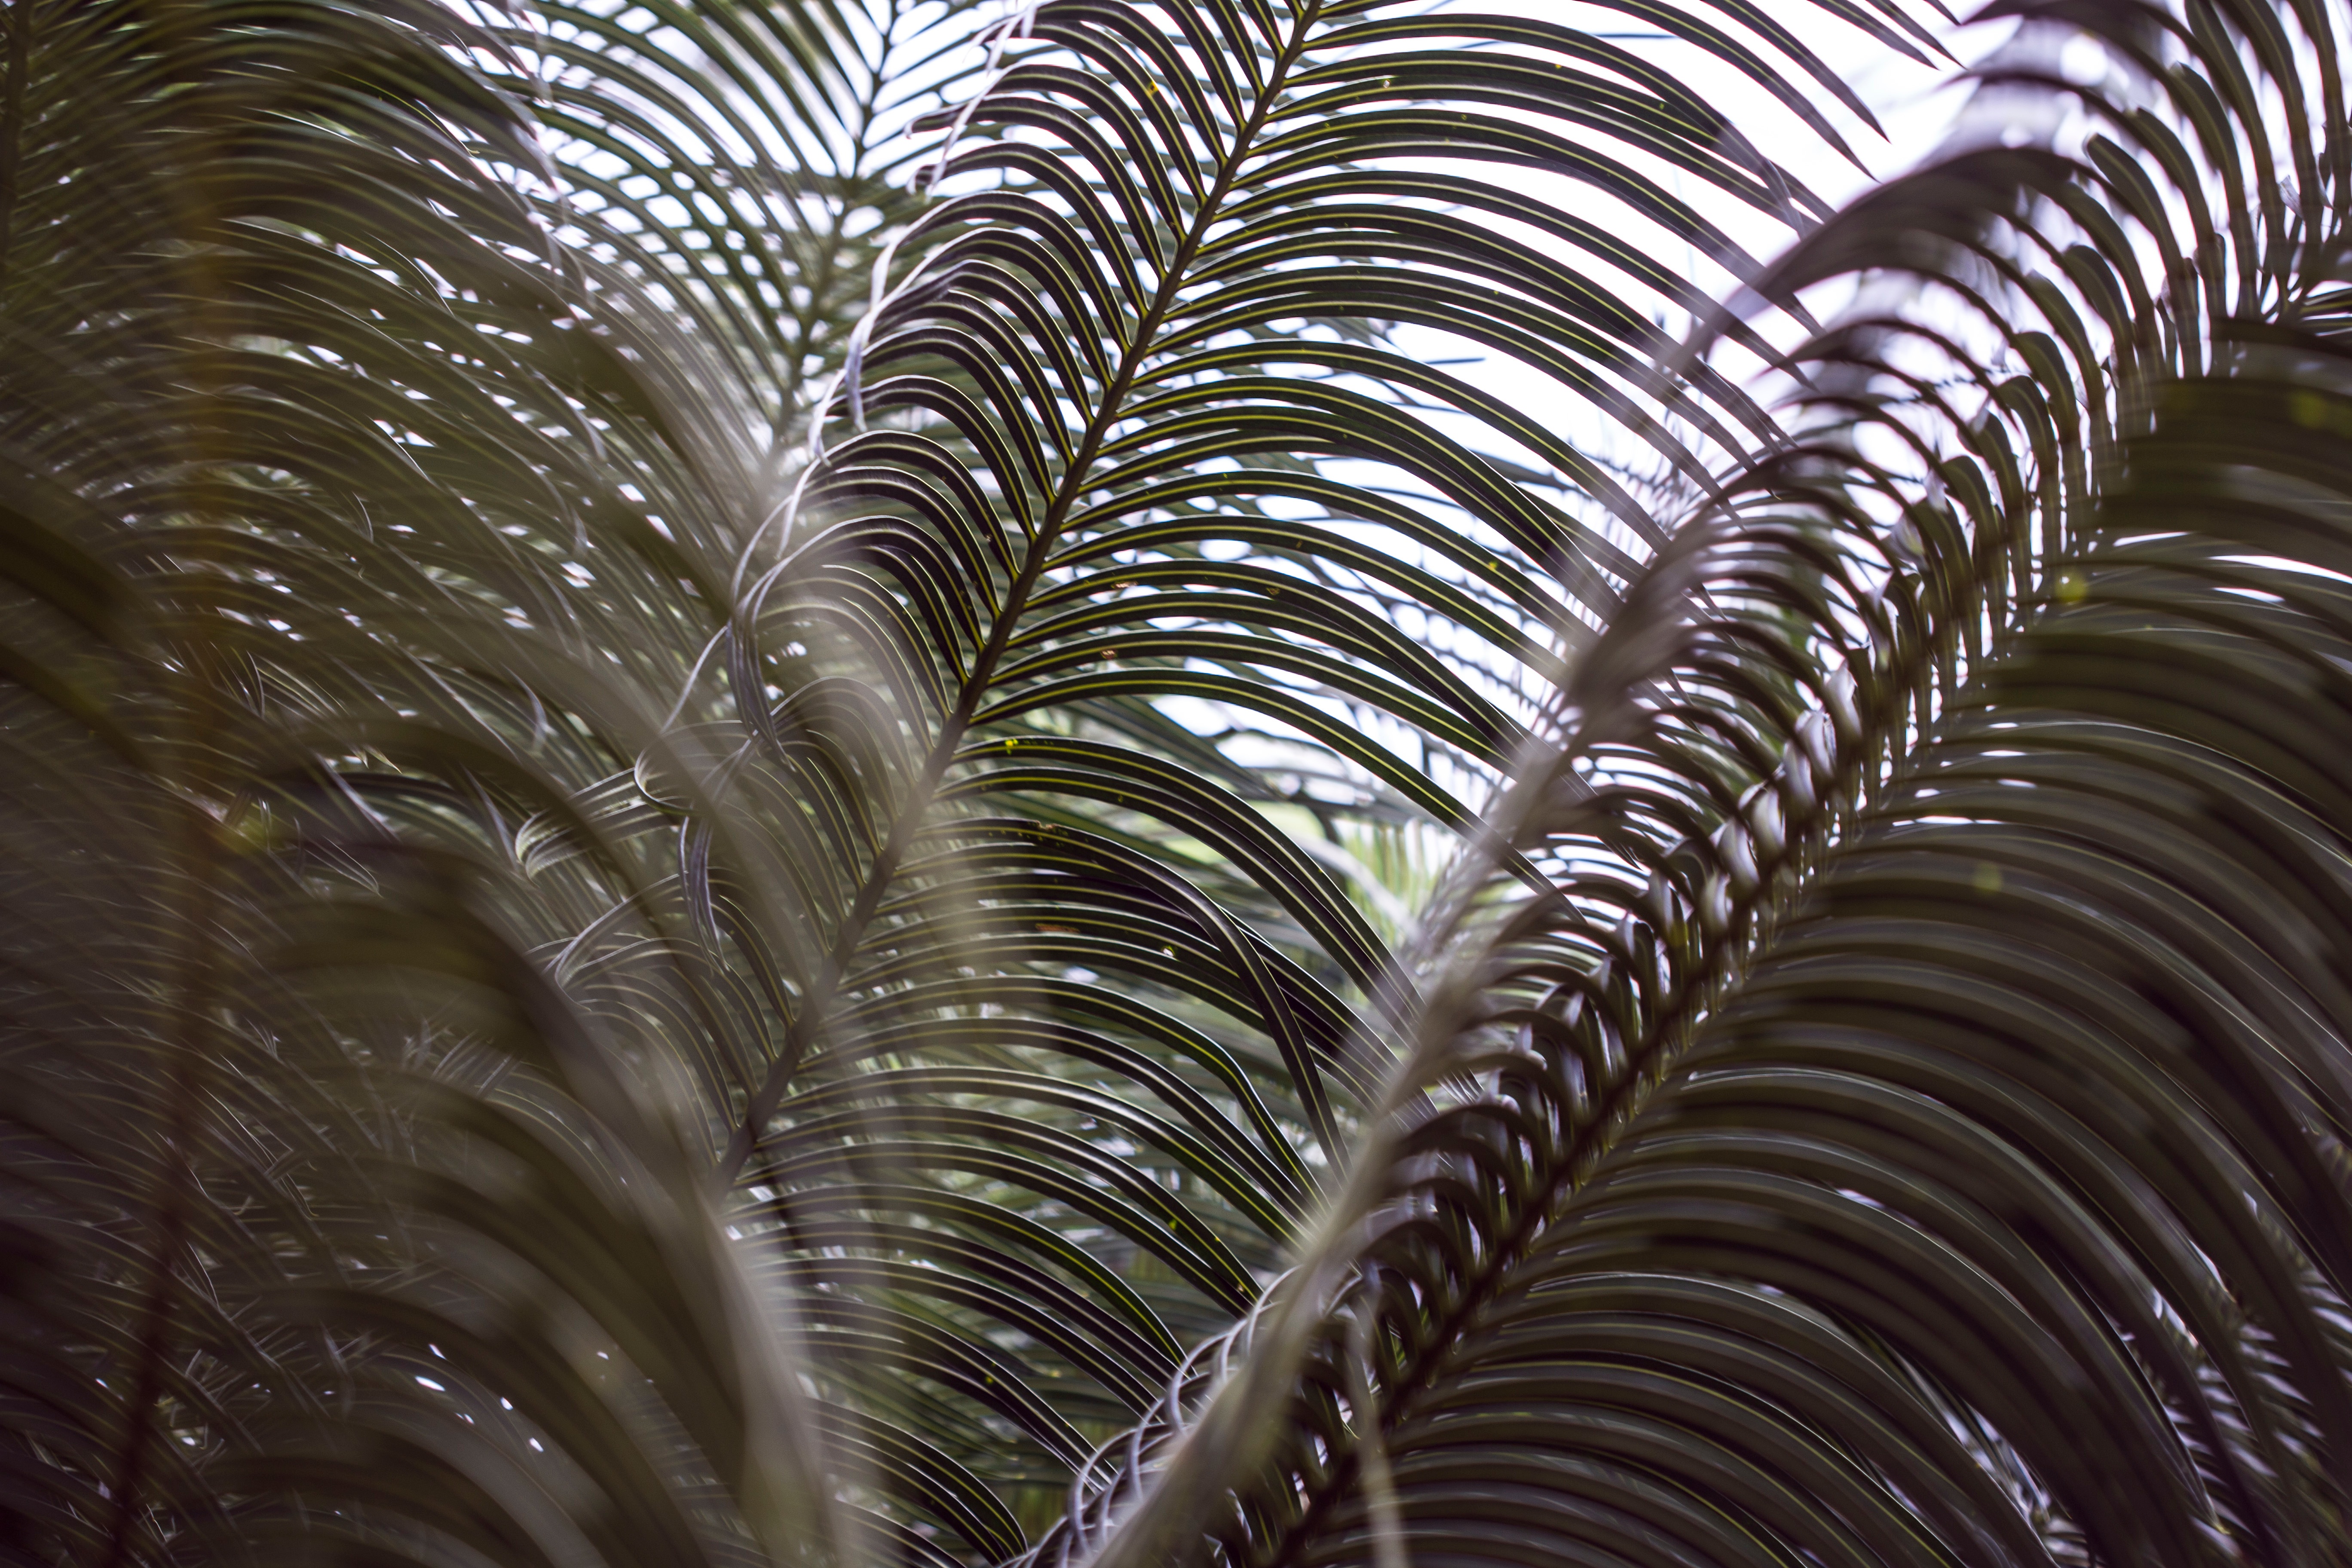
tree, plant, sunlight, leaf, flower, close up, macro photography, woody plant, arecales, palm family